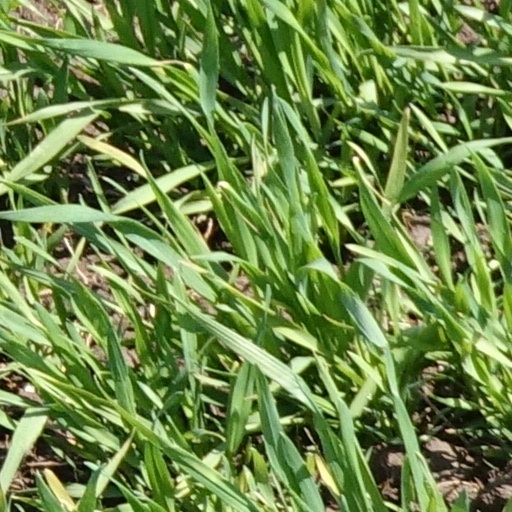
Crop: wheat